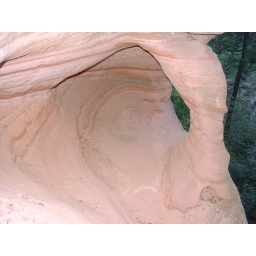
a small natural stone arch in the canyon wall